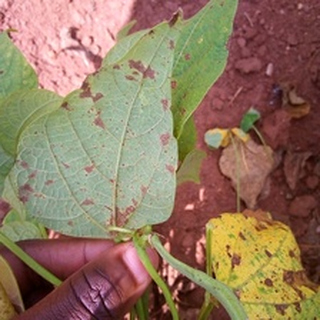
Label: bean_angular_leaf_spot